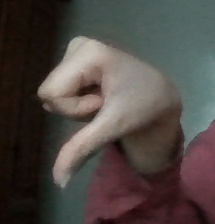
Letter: waw